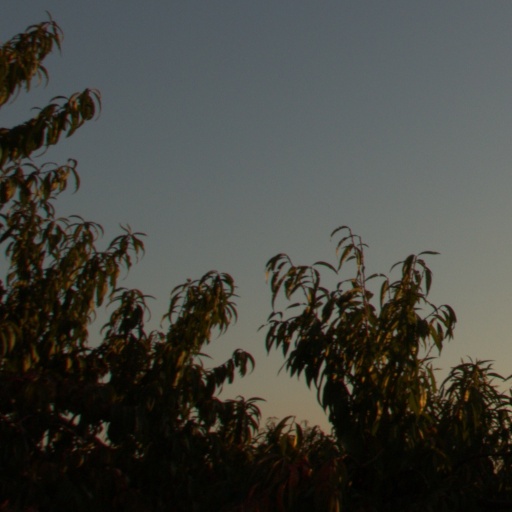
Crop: grape